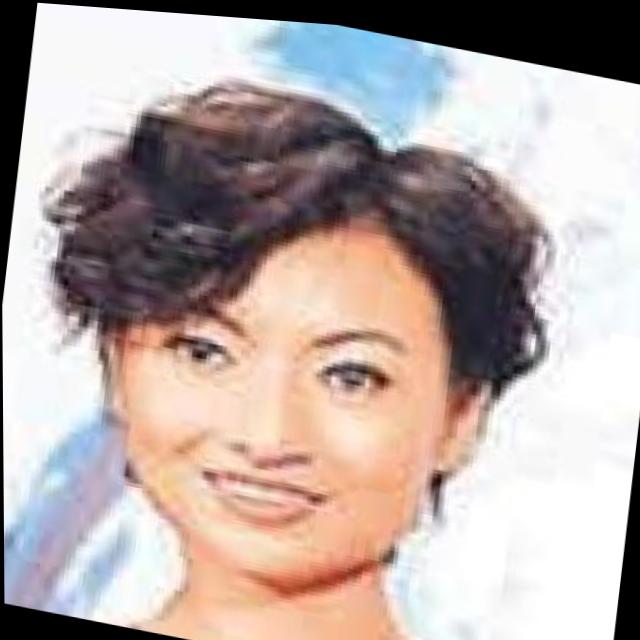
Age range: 21-44